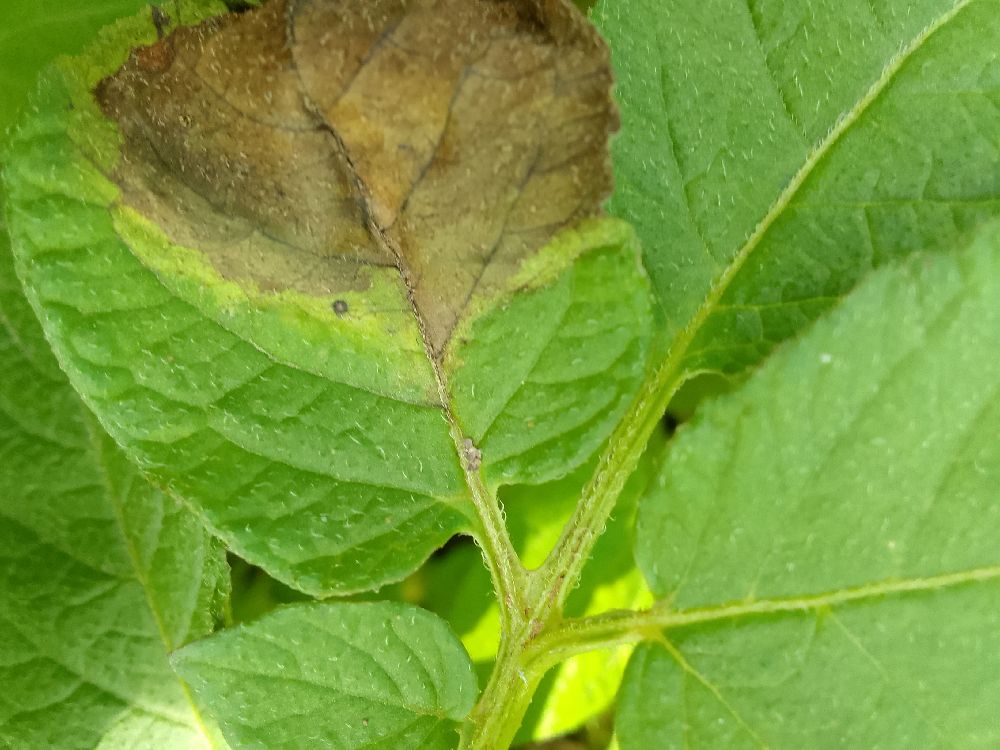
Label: Late blight